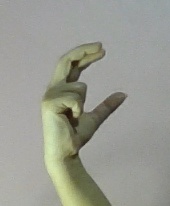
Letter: thal